Ranjit Singh

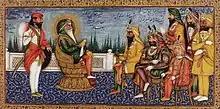
Maharaja Ranjit Singh in Darbar with sons and officials. Signed by Imam Bakhsh

Ranjit Singh changed and improved the training and organisation of his army. He reorganised responsibility and set performance standards in logistical efficiency in troop deployment, manoeuvre, and marksmanship. He reformed the staffing to emphasise steady fire over cavalry and guerrilla warfare, and improved the equipment and methods of war. The military system of Ranjit Singh combined the best of both old and new ideas. He strengthened the infantry and the artillery. He paid the members of the standing army from treasury, instead of the Mughal method of paying an army with local feudal levies.